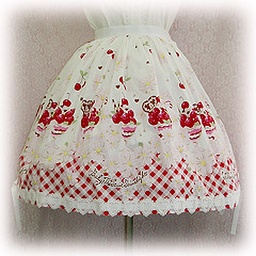
baby flower skirt in white